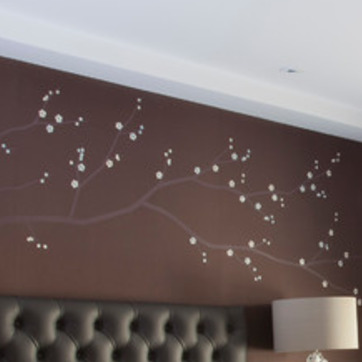
Material: wallpaper